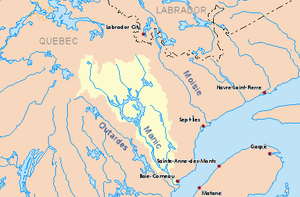
La rivière Manicouagan est une rivière de la Côte-Nord du Québec qui se jette dans le fleuve Saint-Laurent sur la rive nord-ouest.